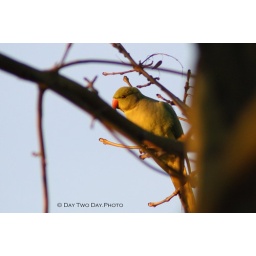
bird in the tree